Lake Warren

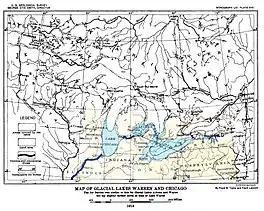
Map of Glacial Lakes Warren and Chicago (USGS 1915)

Lake Warren was a proglacial lake that formed in the Lake Erie basin around 12,700 years before present (YBP) when Lake Whittlesey dropped in elevation. Lake Warren is divided into three stages: Warren I , Warren II , and Warren III , each defined by the relative elevation above sea level.